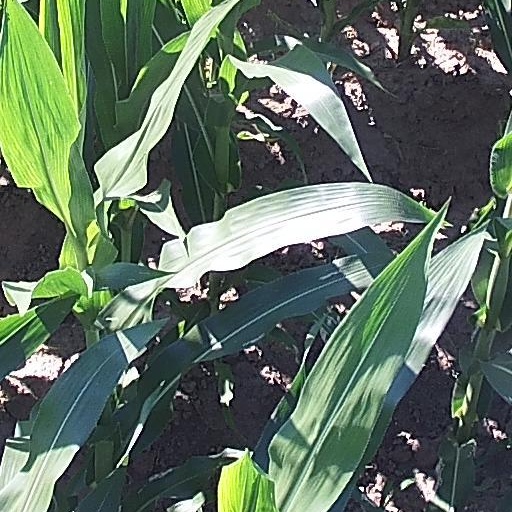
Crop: maize; corn